Sizzler

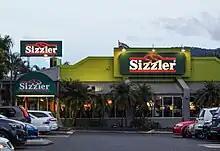
Sizzler in Rockhampton, Australia just prior to its closure (2020)

In the late 1970s and early 1980s, Sizzler promoted steak and combination steak dinners with an optional salad bar. The restaurant wanted to give customers the feel of a full-service restaurant at a price slightly more than a fast food chain. To control costs, many restaurants had in-house meat cutters that would cut steaks and grind beef.